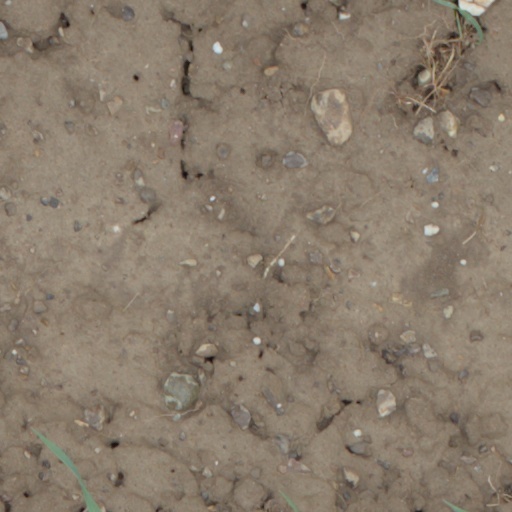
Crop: wheat